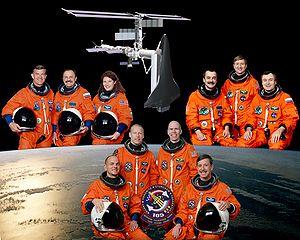
STS-105 est la trentième mission de la navette spatiale Discovery et la onzième mission vers la Station spatiale internationale.